Mongoose lemur

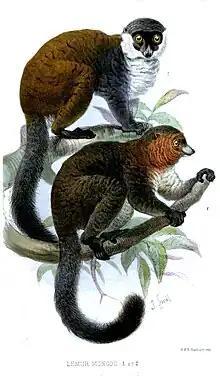
Male below, female above

The mongoose lemur lives in dry deciduous forests on the island of Madagascar and in the humid forests on the islands of the Comoros. This makes the mongoose lemur one of only two lemurs found outside of Madagascar, though it is an introduced species in the Comoros.